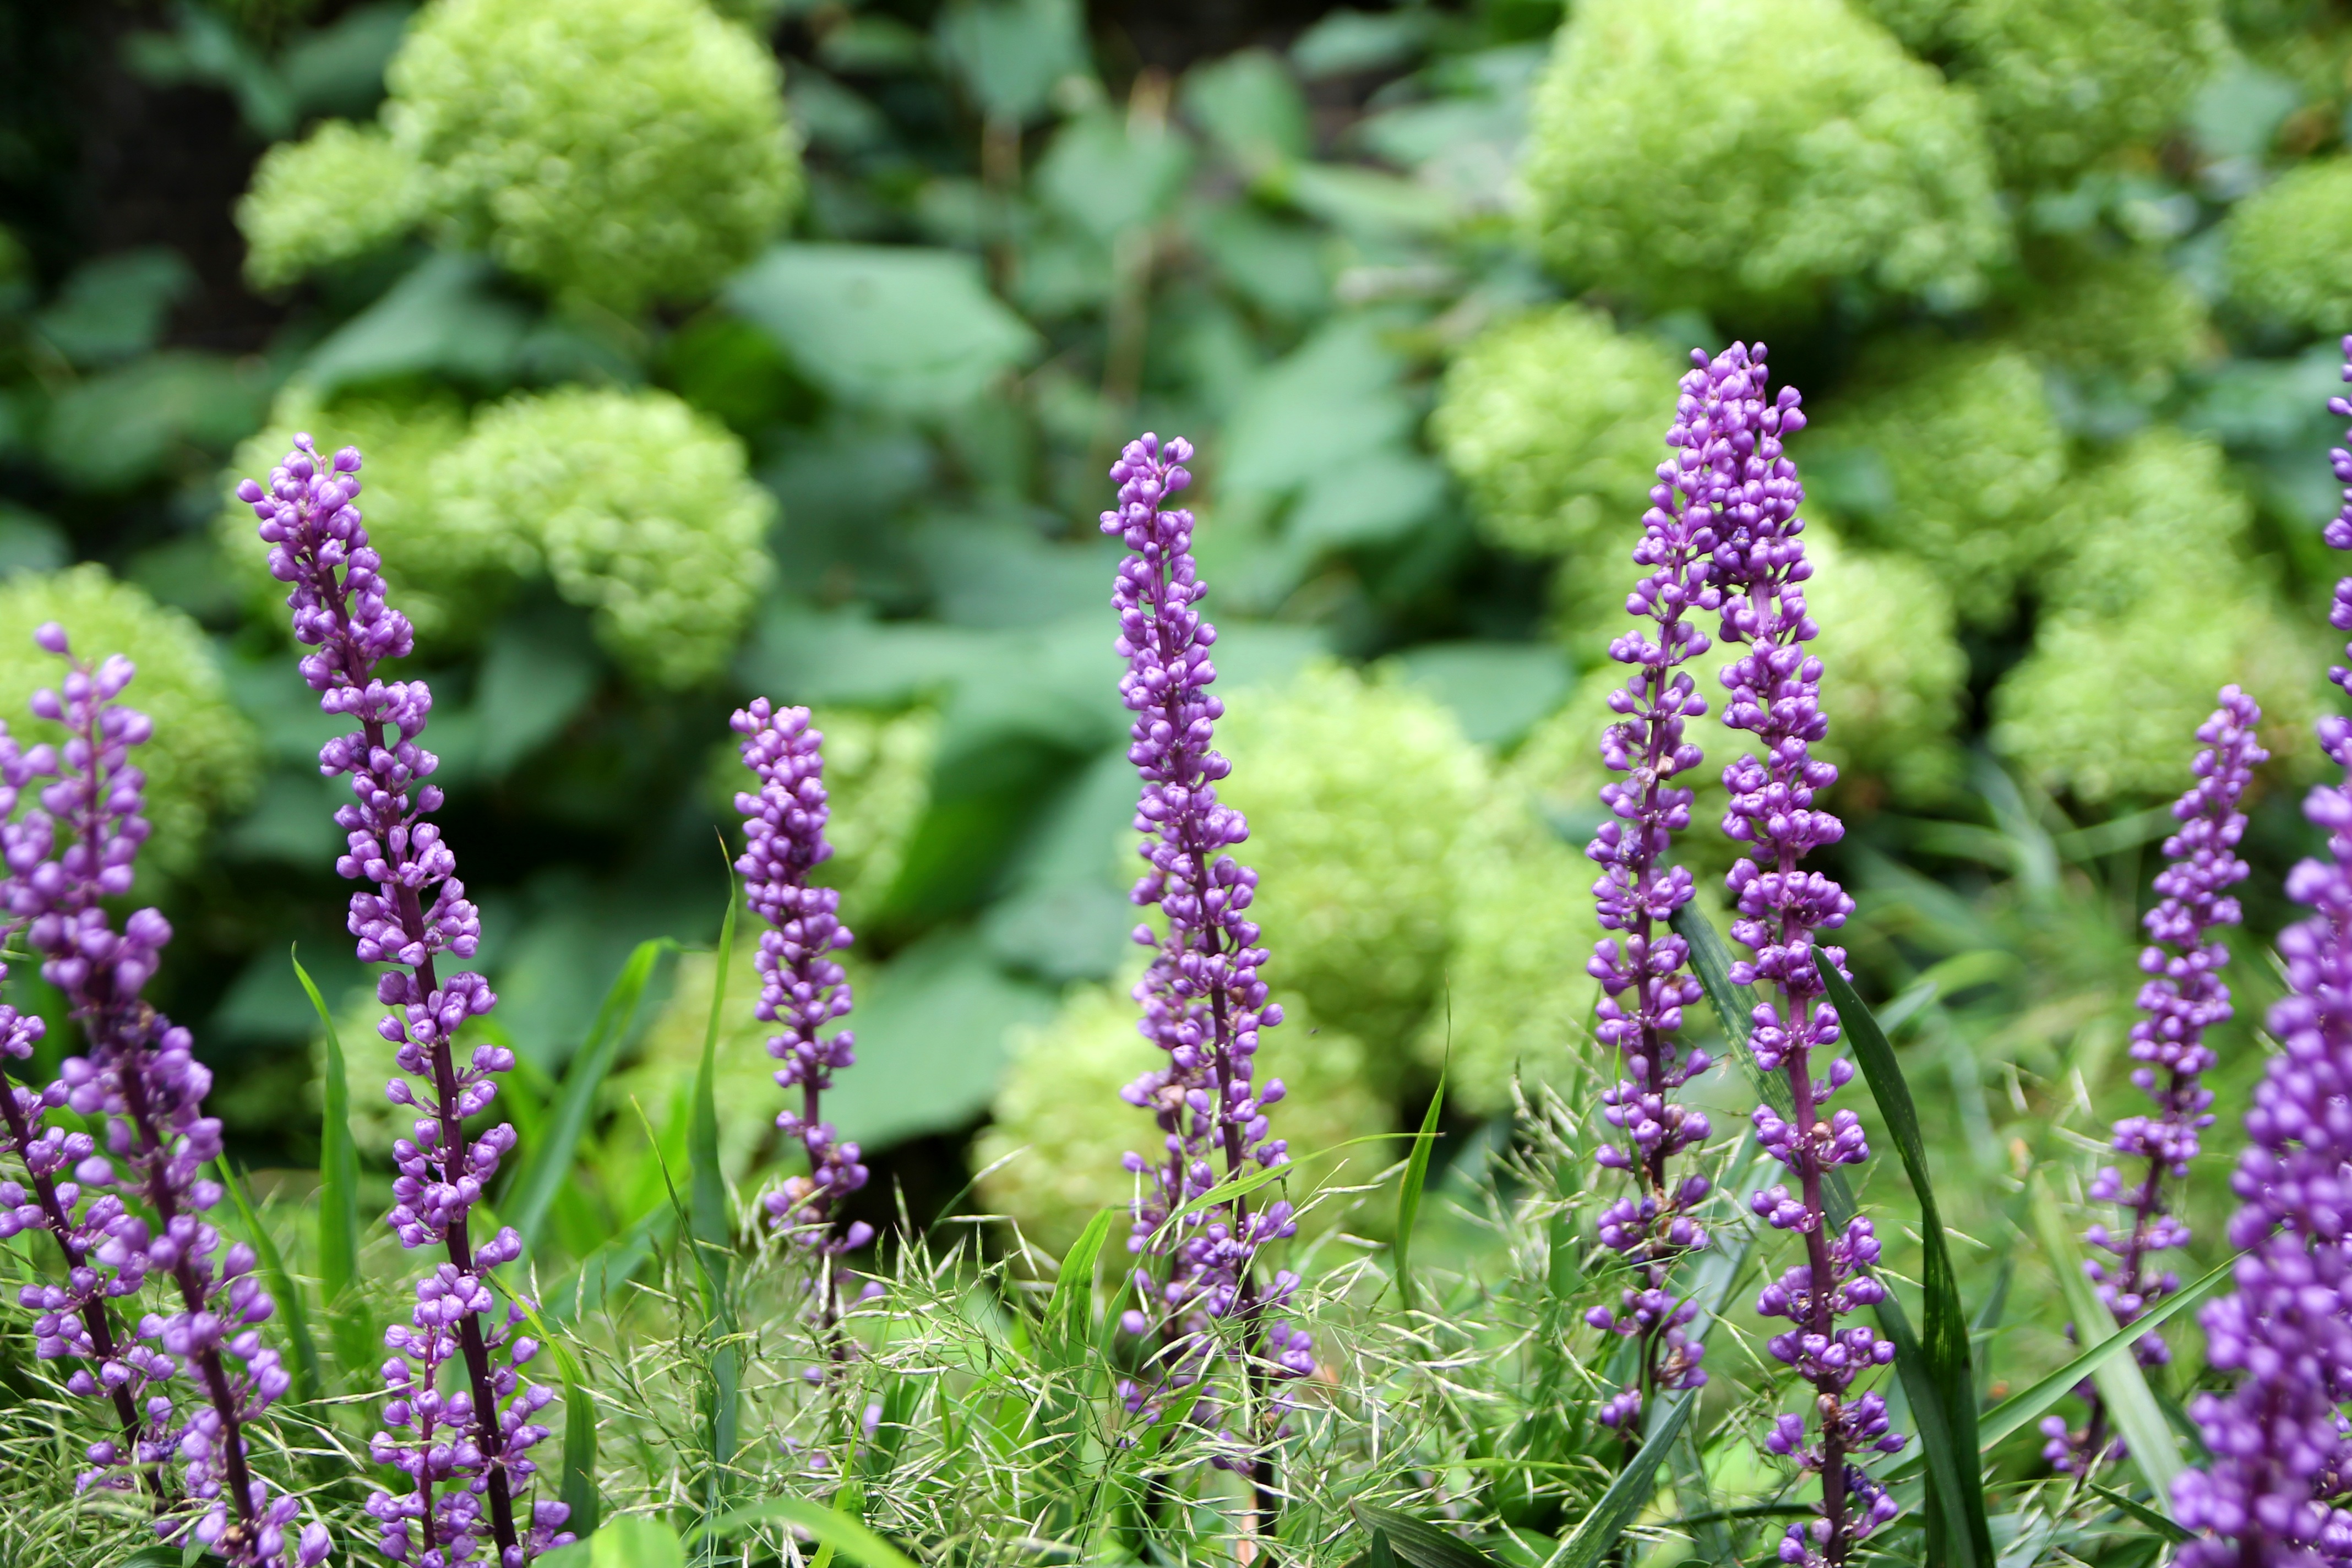
nature, blossom, plant, flower, purple, bloom, spring, green, herb, natural, botany, blooming, flora, lavender, plants, wildflower, leaves, outdoors, petals, shrub, flowering plant, annual plant, land plant, english lavender, french lavender, hyssopus